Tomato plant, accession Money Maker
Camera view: vertical (180 deg); turntable rotation: 330 degrees
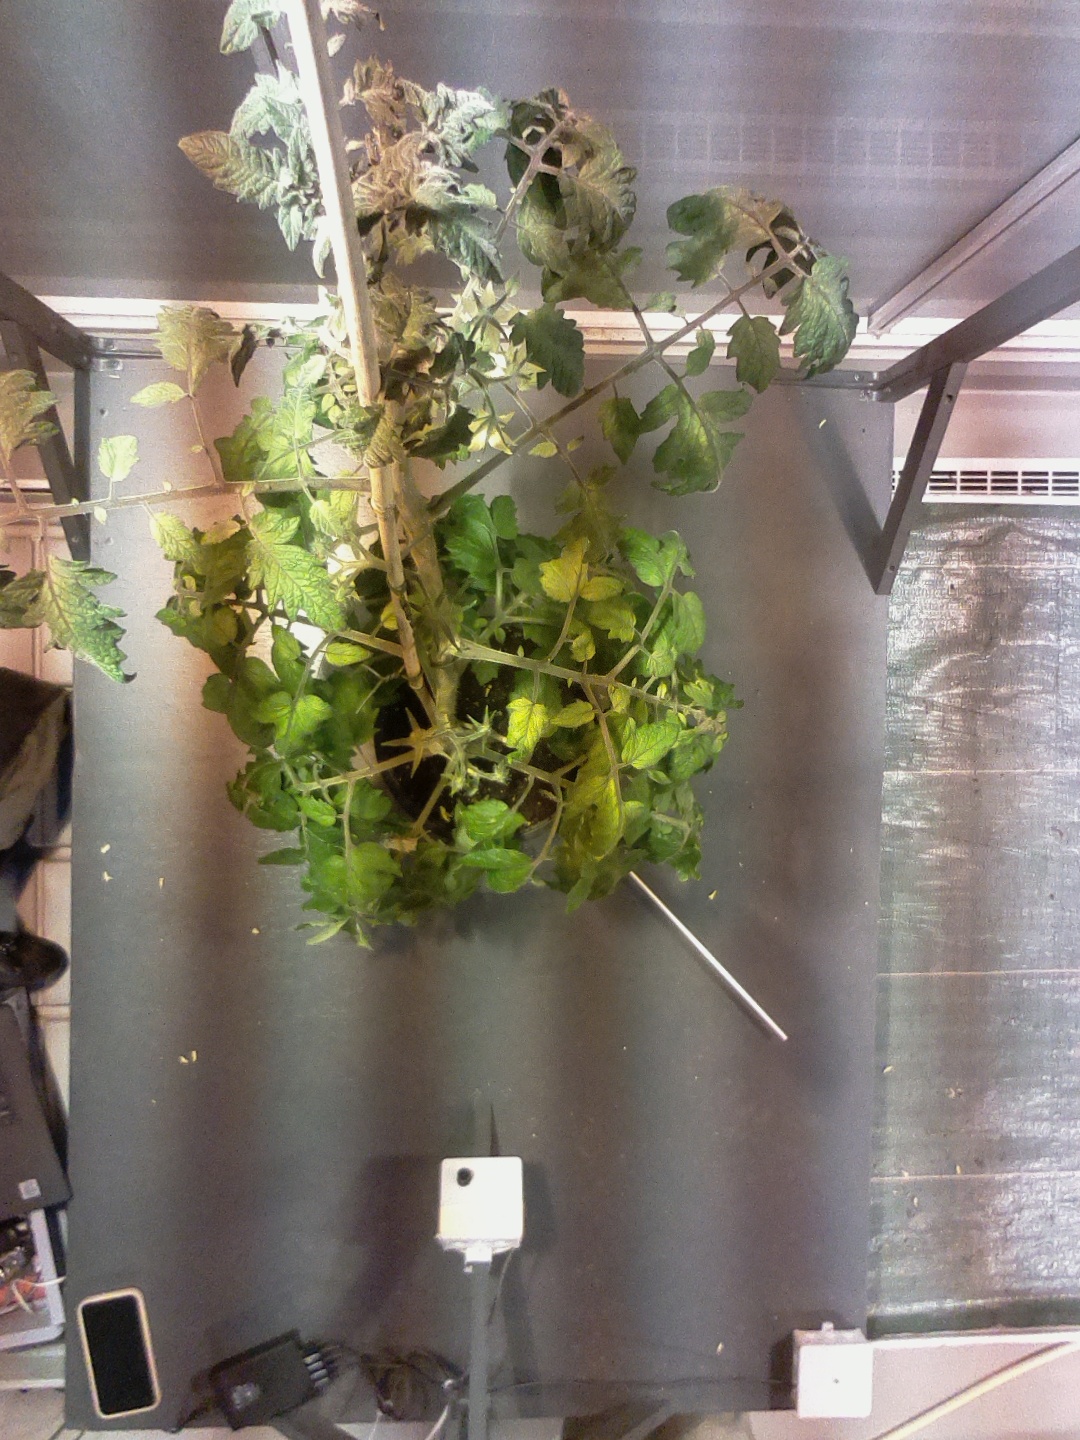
BBCH growth stage 71: 10%-20% of final fruit size